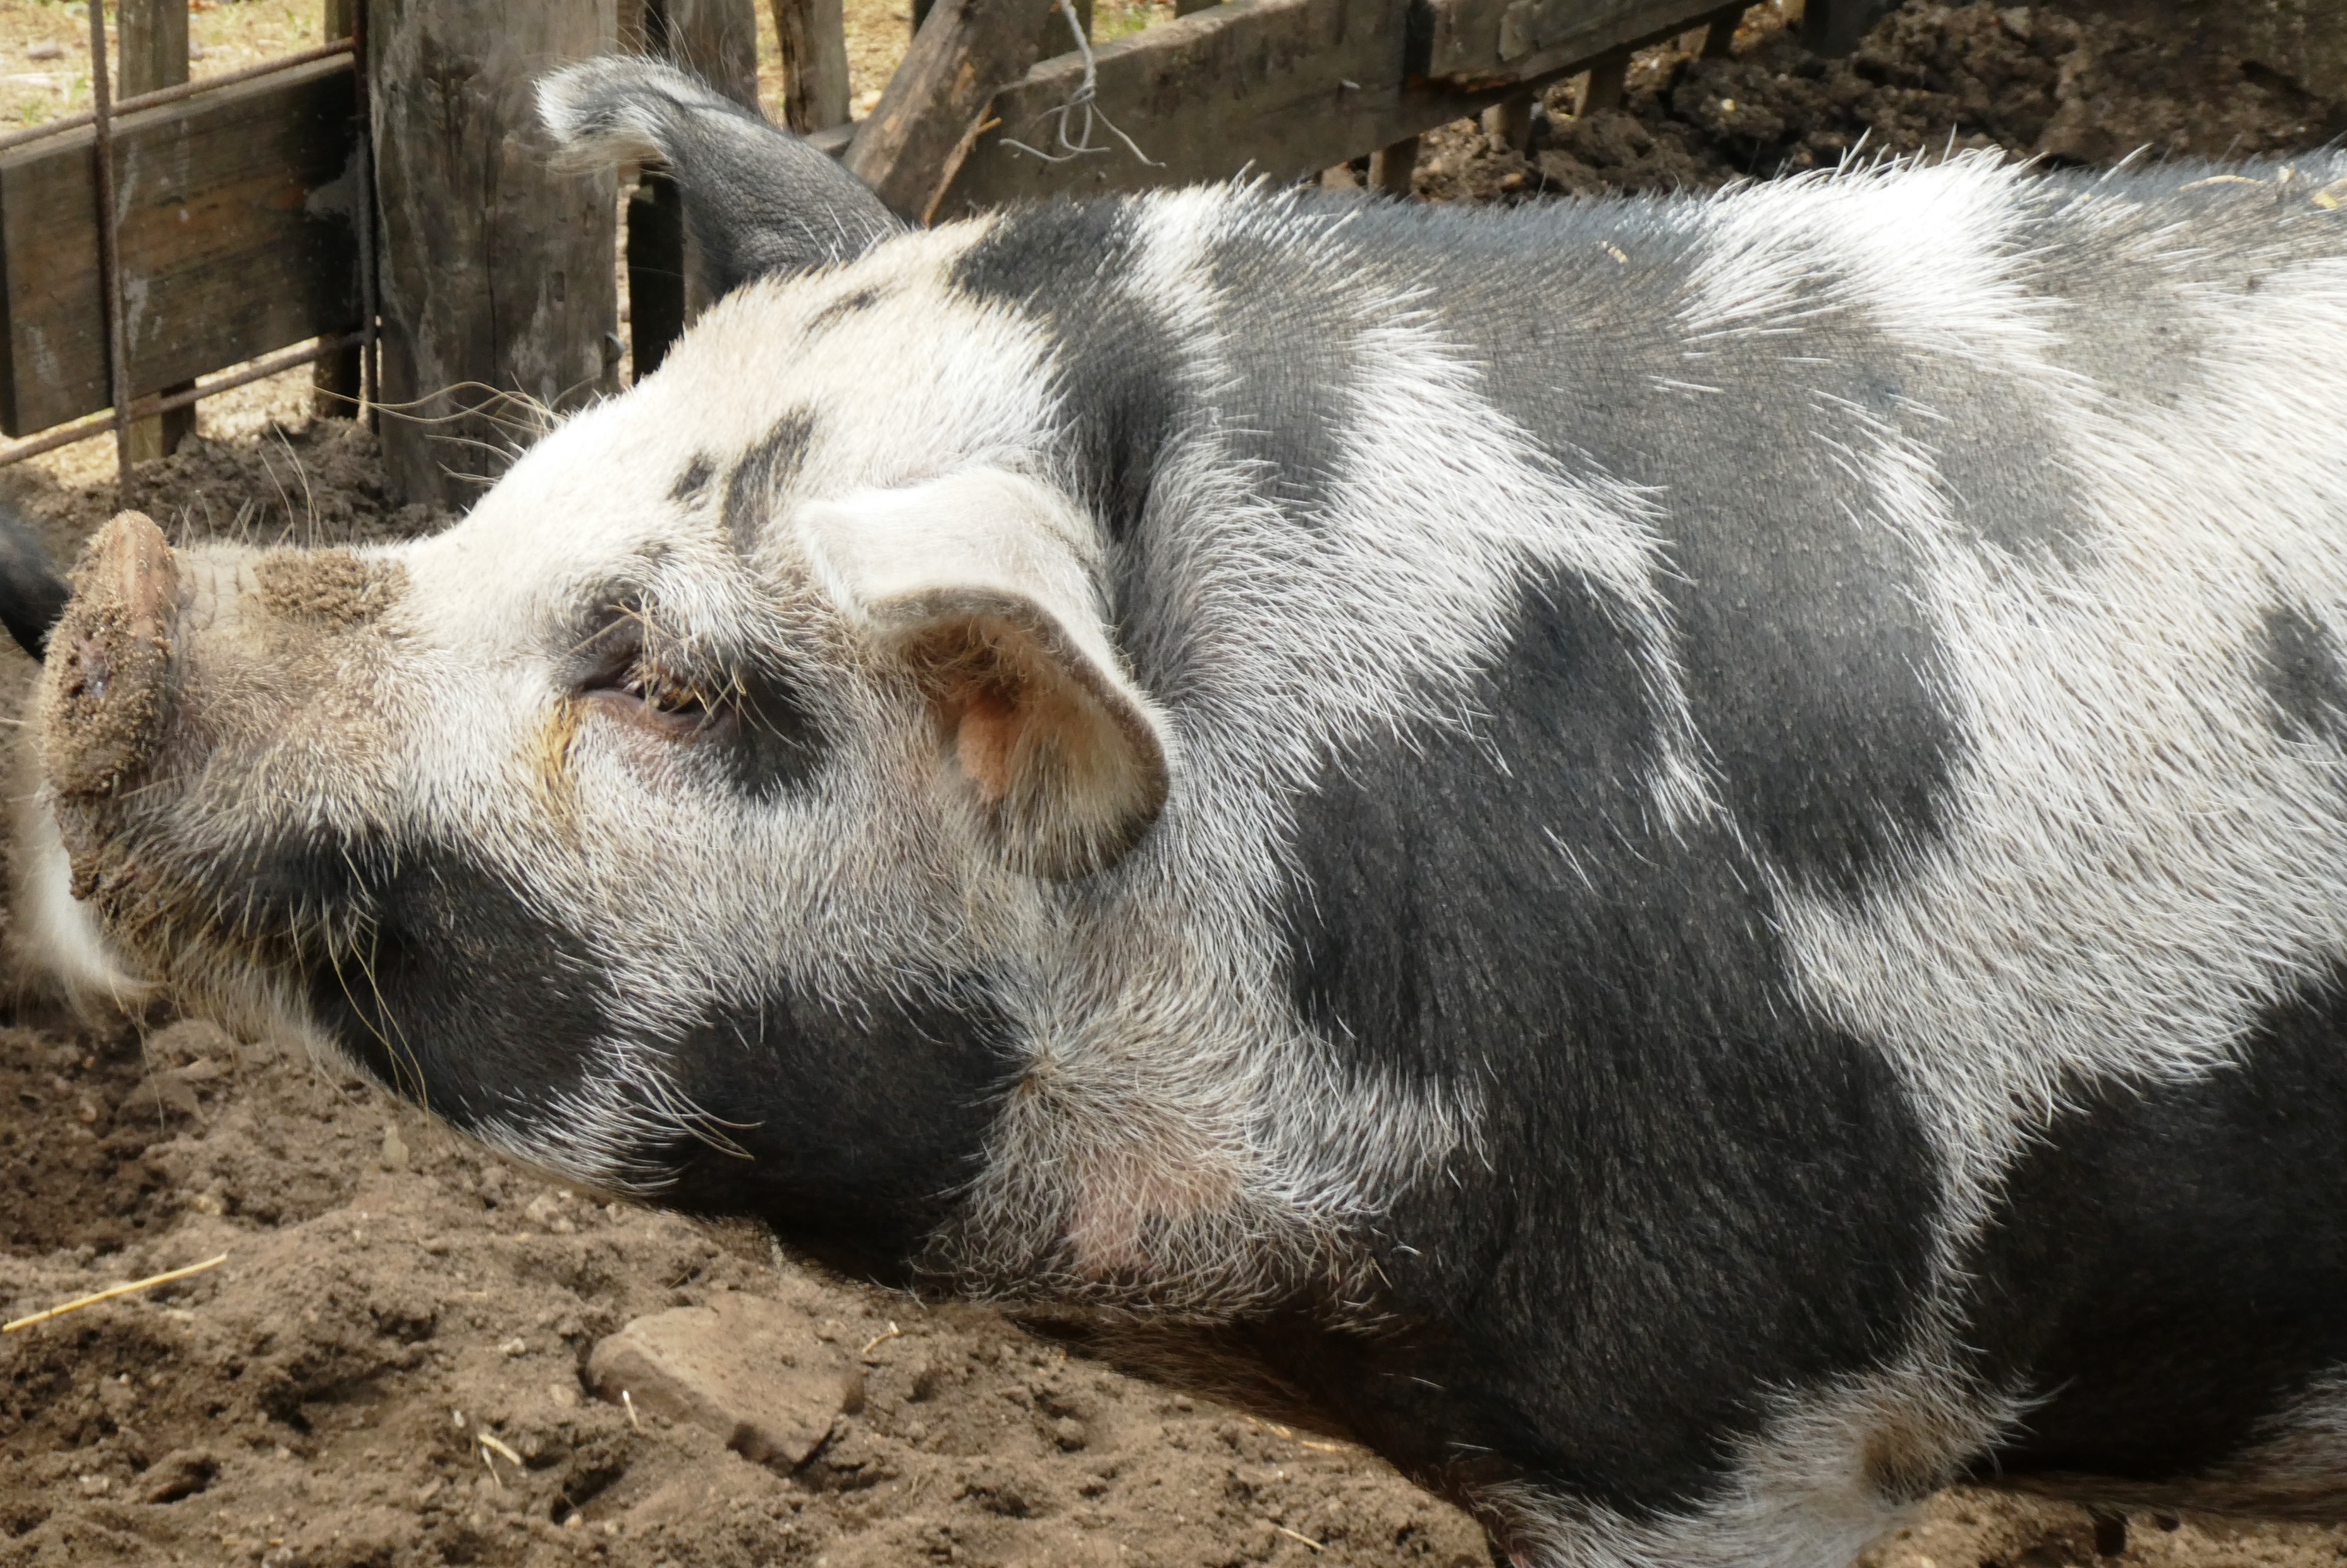
pig, farm, hair, snout, ears, eyes, pig like mammal, fauna, domestic pig, livestock